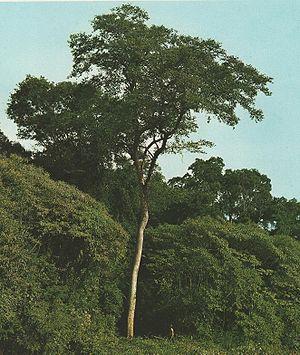
Maclura tinctoria est une espèce de plantes dicotylédones de la famille des Moraceae, originaire des régions tropicales d'Amérique. Ce sont des arbres dioïques, de taille moyenne à grande, à feuilles caduques. Le bois de cet arbre fournit une teinture de couleur jaune.